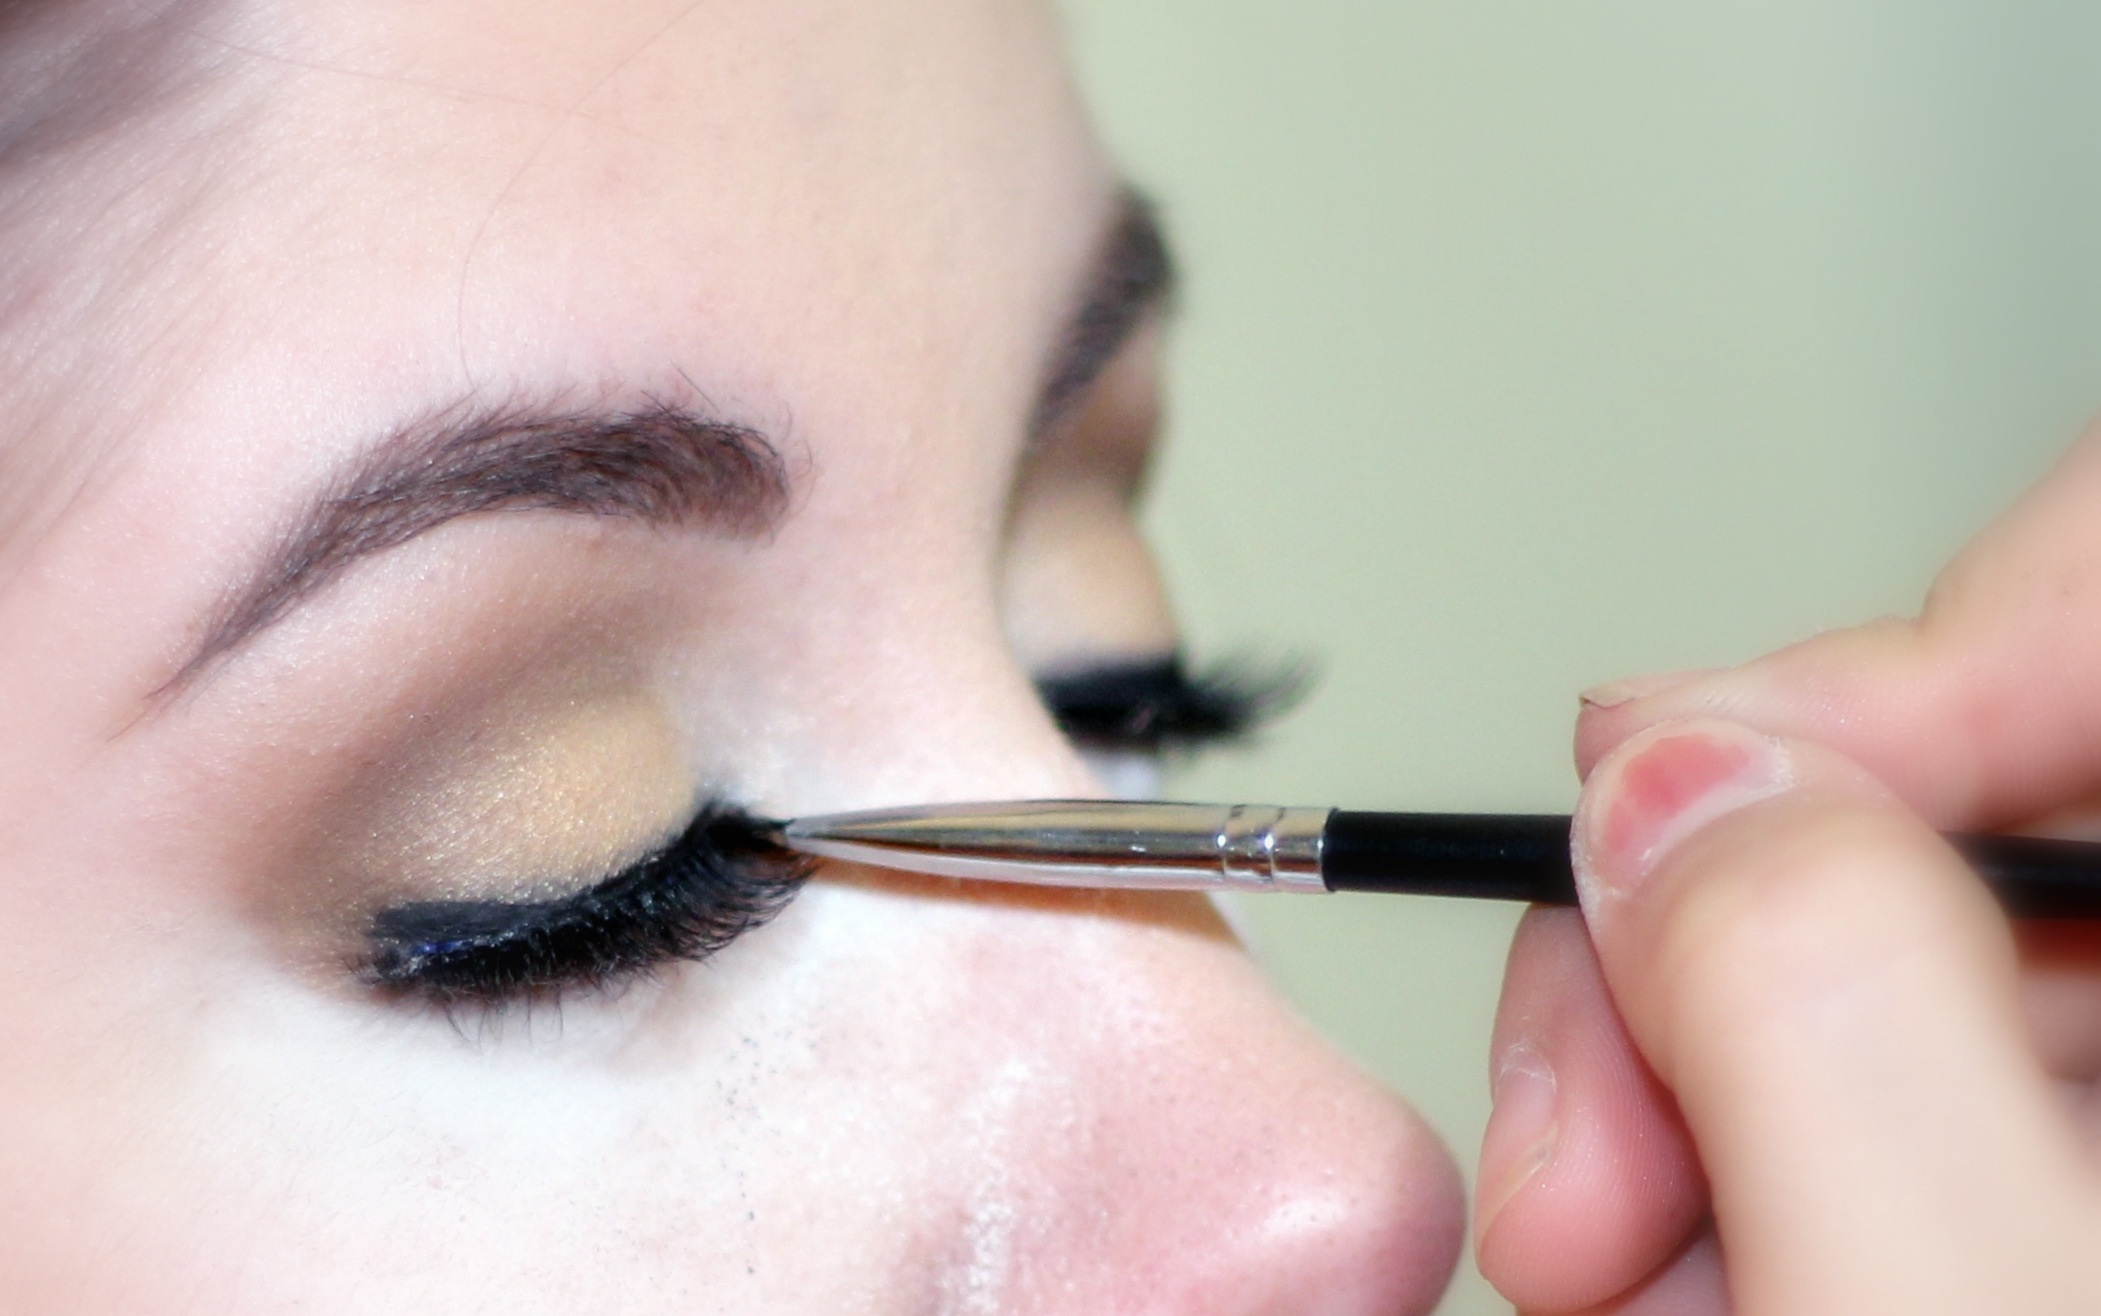
lip, makeup, eyebrow, mouth, eyelash, human body, face, nose, cheek, eye, head, accessories, beauty, ojos, organ, cosmetics, belleza, eyelash extensions, maquillaje